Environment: lab
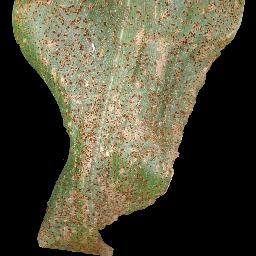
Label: common_rust